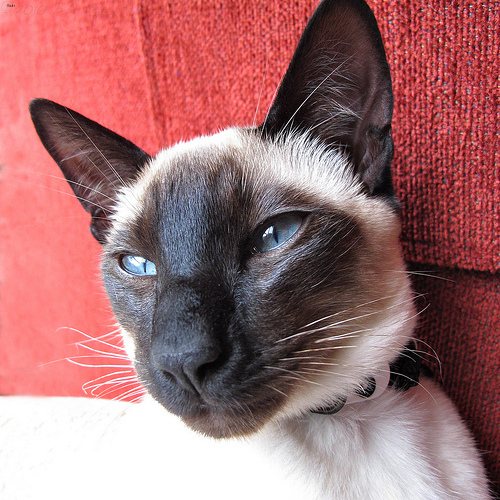
Breed: siamese